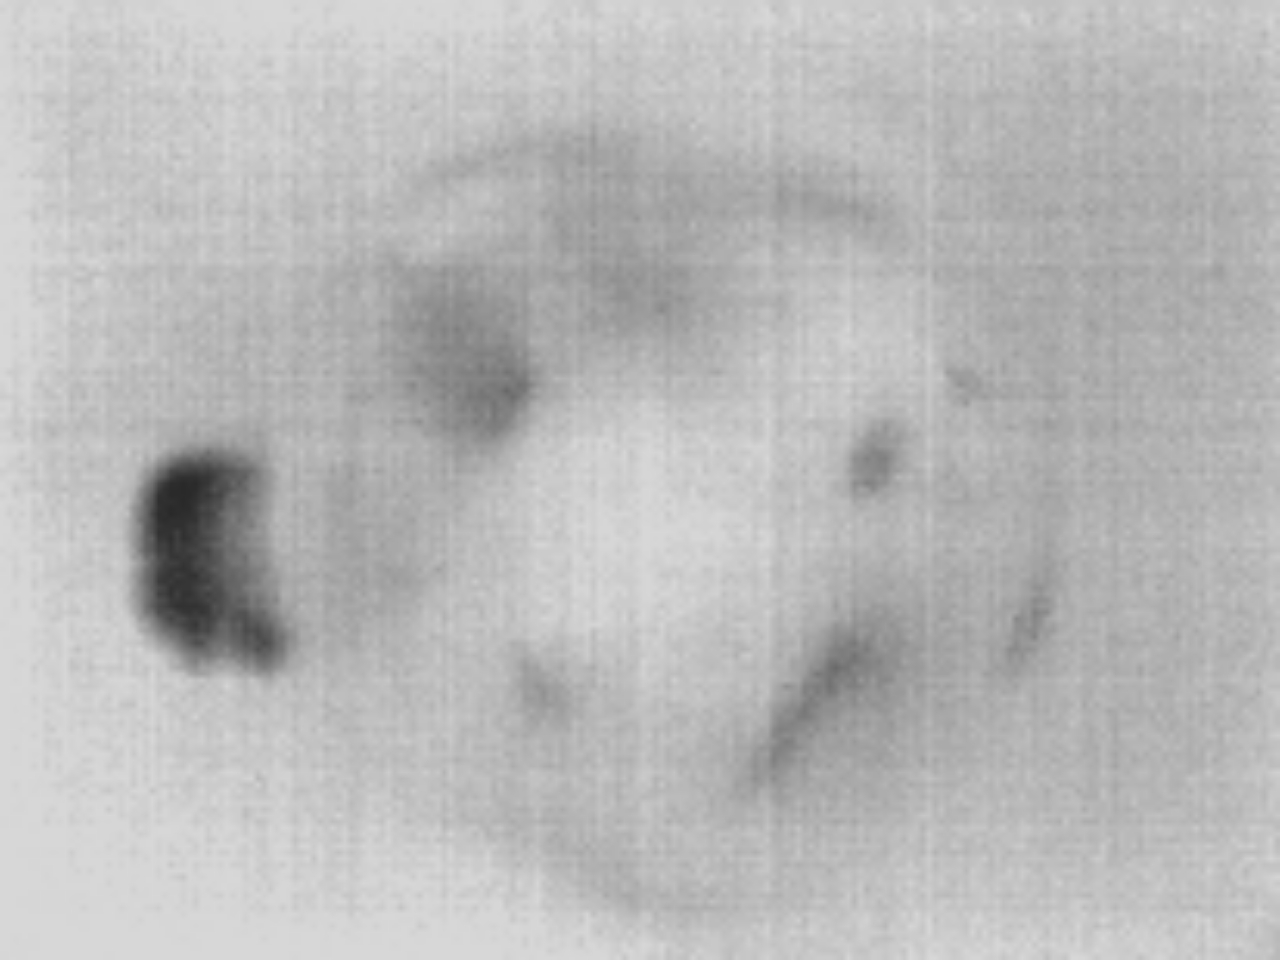
Label: Major Defect